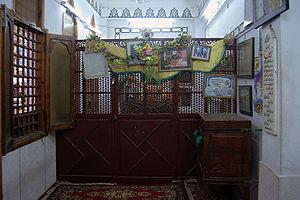
Abū l-Fadl ‘Abd al-Raḥmān ibn Abī Bakr ibn Muḥammad Jalāl al-Dīn al-Khudayrī al-Suyūtī, né en 1445 au Caire, est un savant égyptien connu pour son œuvre abondante. Il fut un éminent savant Shâfi'ite, un théologien Ash'arite de renom. D’origine persane par son père et circassienne par sa mère, il serait né dans la bibliothèque familiale ce qui lui valut son surnom de « fils des livres ». Son père mourut alors qu’il n’avait que six ans. Plusieurs tuteurs le formèrent et, dès l’âge de quatorze ans, il avait une solide base religieuse. À dix-huit ans, il reprit l’enseignement du droit chaféiste qu’exerçait son père à la mosquée de Shaykhū puis du hadith à la Shaykhūniyya en 1472. D’une mémoire prodigieuse, il connaissait par cœur quelque deux cent mille hadiths. Il se rattacha à la ṭarīqa shādhiliyya et prôna l’équilibre entre la Loi et la Voie. Il se mit assez tôt à écrire et, avant d’avoir atteint la trentaine, ses livres se répandirent très vite hors d’Égypte jusqu’en Inde. Sa renommée le mit bientôt en butte à la jalousie de ses pairs. On lui reprocha notamment son emploi de l’ijtihād mais sans qu’il fut jugé condamnable.